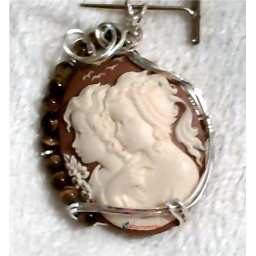
Wirewrapped in sterling silver with tiger eye beads